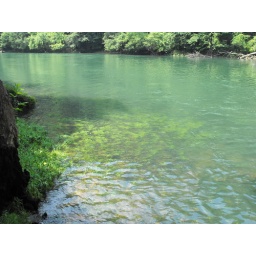
You can see the grass under the water as the river is rising.